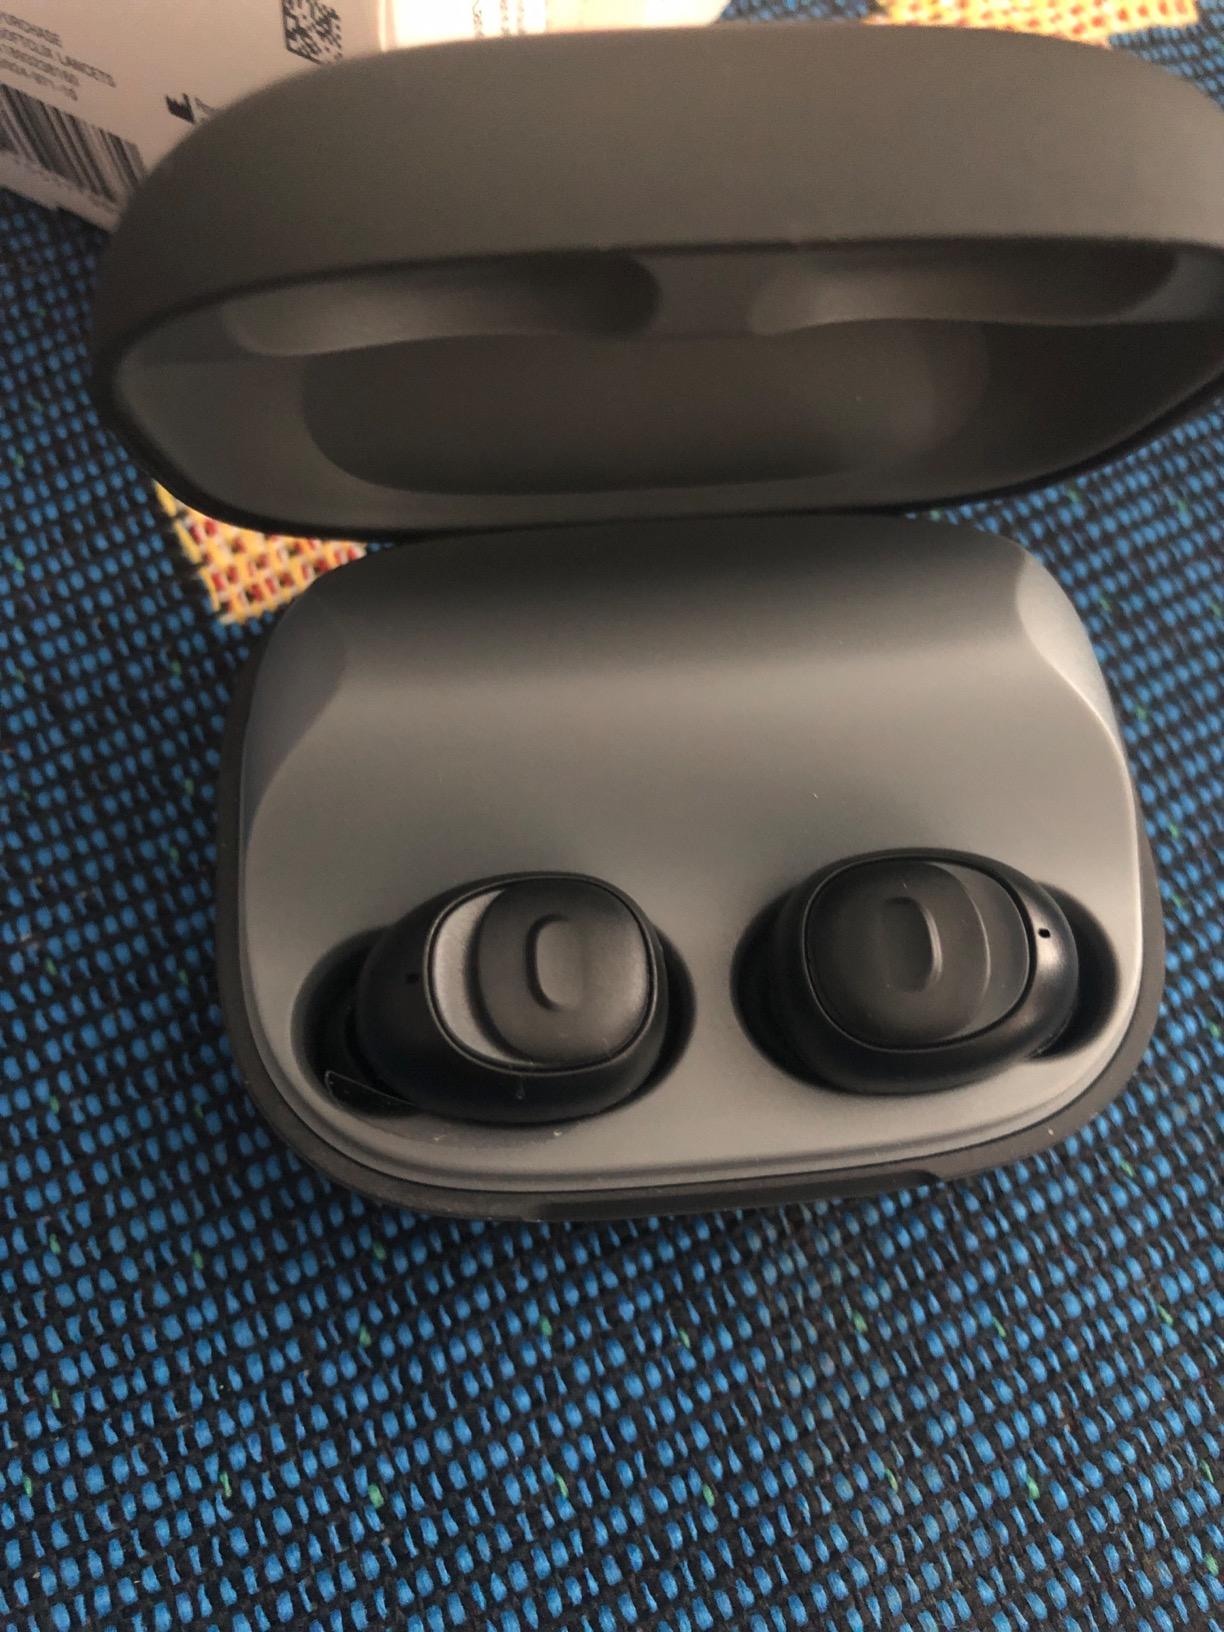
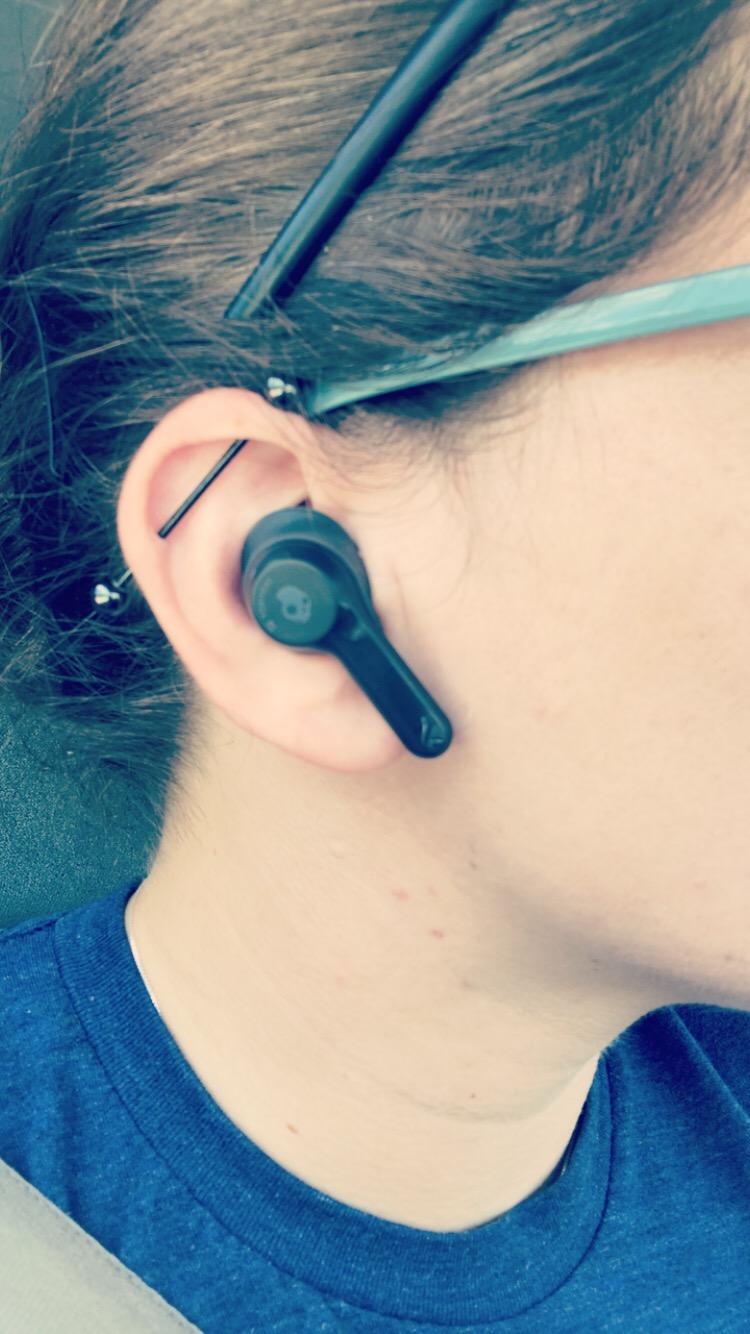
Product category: earbuds
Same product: no